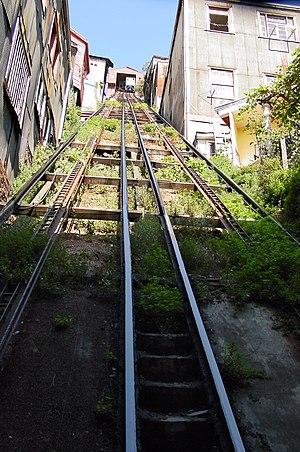
Acensor Monjas vu de bas en haut Español: Ascensor Monjas This is a photo of a national monument in Chile: 772
Les funiculaires de Valparaíso, appelés localement ascensores, sont une des particularités les plus célèbres et les plus pittoresques de la ville de Valparaíso, au Chili. Ils ont été déclarés « Monuments historiques » par le Conseil des Monuments nationaux du Chili.